Omega Flight

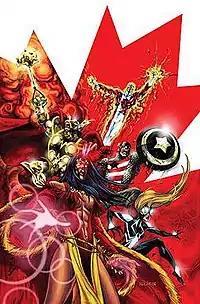
Omega Flight, art by Scott Kolins

This team emerges from the aftermath of Marvel's "Civil War" crossover storyline. The lineup includes elements of the original Canadian super-team Alpha Flight as well as other superheroes, mostly American superheroes on loan from S.H.I.E.L.D. thanks to Iron Man and the Initiative. The team roster was meant to include Arachne, Michael Pointer as the new Guardian, Sasquatch, U.S. Agent, Beta Ray Bill and Talisman, but changes to the story after Omega Flight was reduced to a limited series meant that the final two never actually joined the team.